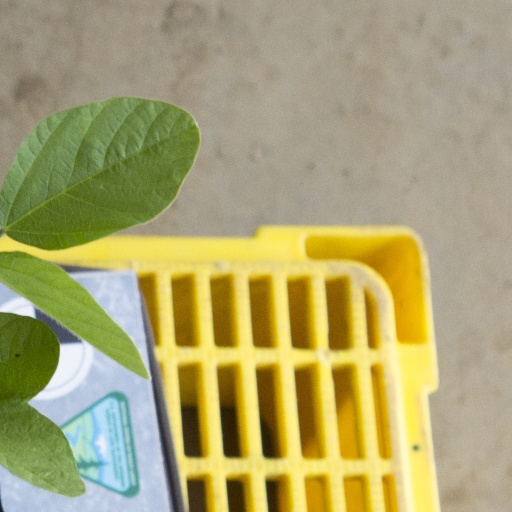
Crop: soybean